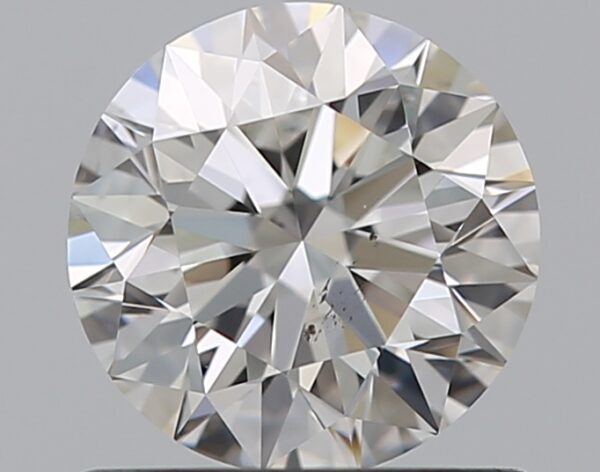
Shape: round
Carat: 0.76
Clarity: SI1
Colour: G
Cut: EX
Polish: EX
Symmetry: EX
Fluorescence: N
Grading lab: GIA
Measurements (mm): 5.8 x 5.84 x 3.65